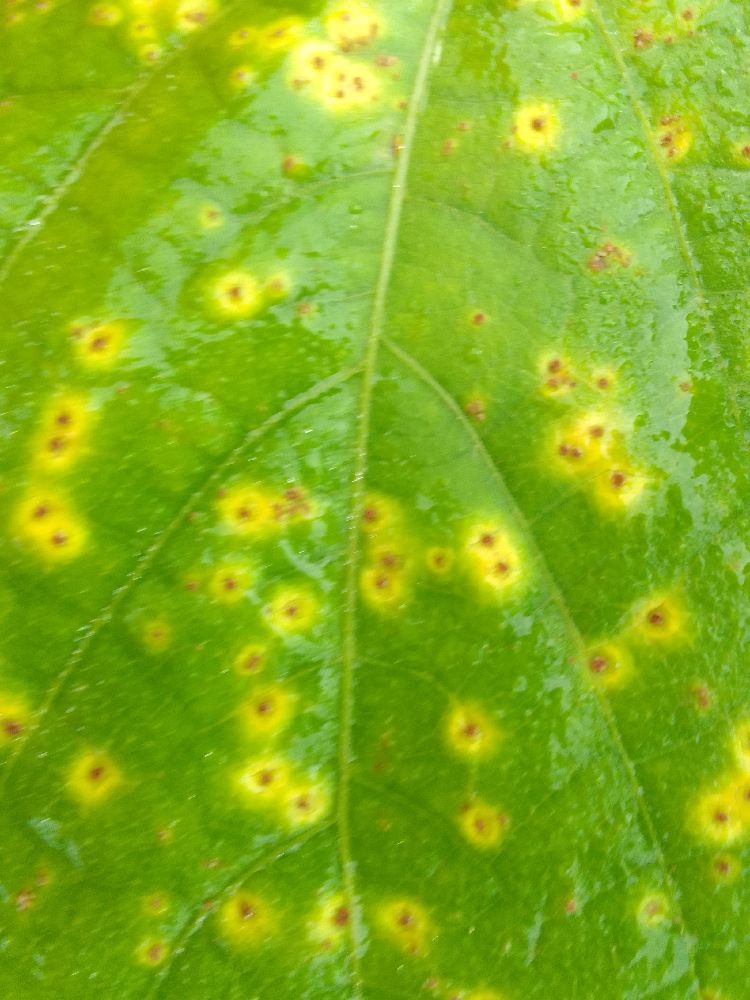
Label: rust